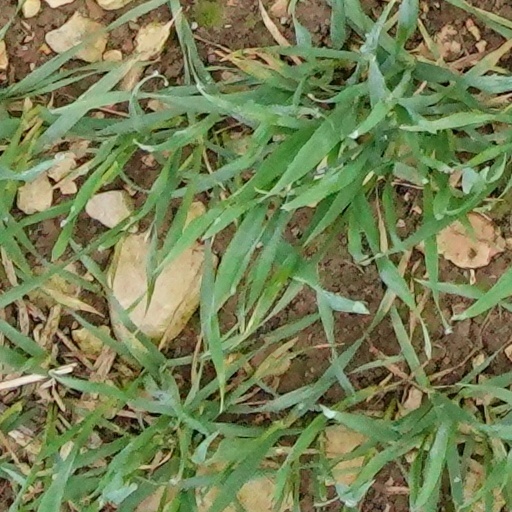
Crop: wheat